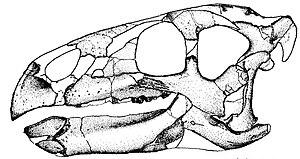
Reconstruction d'un crâne de Zalmoxes basée sur le crâne découvert. Italiano: Ricostruzione del cranio di Zalmoxes. 한국어: 두개골. Volapük: Däsinot krana elafa Zalmoxes, stabü kranadils petuvöl. 中文: 查摩西斯龍的顱骨重建圖.
Zalmoxes est un genre éteint de dinosaures ornithopodes proche des iguanodons, ayant vécu en Roumanie tout à la fin de Crétacé, au Maastrichtien, soit il y a environ entre 72,1 à 66,0 millions d'années. Il fut d'abord associé au genre Iguanodon, mais placé ensuite avec les Rhabdodon au sein de la famille des Rhabdodontidae.